Starship

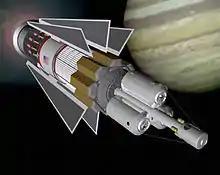
An updated version (NASA, 1999) of the Project Orion by the United States government (1958–1965). It was the earliest scaled project developing a concept for a spaceship with a propulsion, of fission pulses, that was to be capable to transport humans light years within hundreds of years instead of thousands.

A starship, starcraft, or interstellar spacecraft is a theoretical spacecraft designed for traveling between planetary systems. The term is mostly found in science fiction. Reference to a "star-ship" appears as early as 1882 in "".